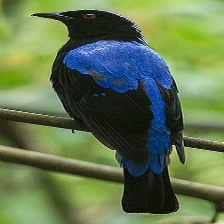
Species: FAIRY BLUEBIRD
Scientific name: IRENA